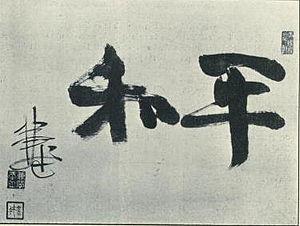
L'exposition anglo-japonaise de 1910 se tint dans le quartier de White City à Londres du 14 mai au 29 octobre 1910. Ce fut à l'époque la plus importante exposition internationale à laquelle l'empire du Japon participait. Elle fut organisée à la suite du renouvellement de l'alliance anglo-japonaise et du désir du Japon de développer une image publique plus positive en Grande-Bretagne. Il était également espéré que la présentation des produits manufacturés amènerait une augmentation du commerce entre les deux pays.
Le baron Ōura Kanetake est un homme politique japonais qui fut impliqué dans le scandale d'Ōura en 1915.